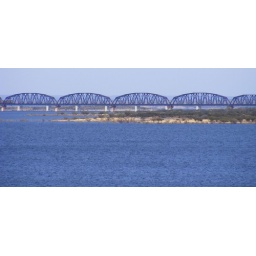
If I would have noticed the train I would have waited for it to cross over some more.